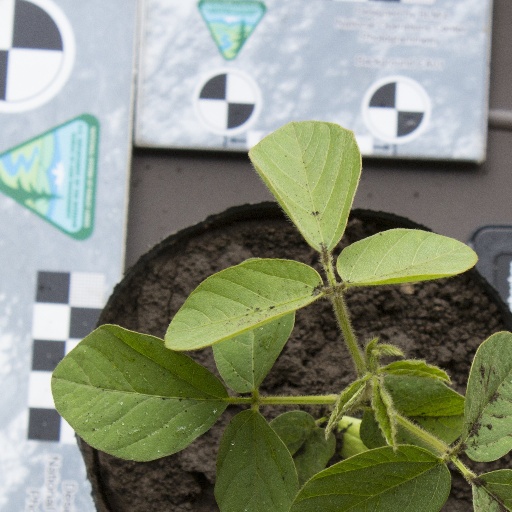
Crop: soybean